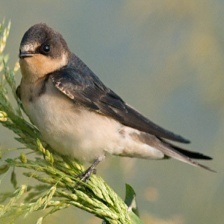
Species: BARN SWALLOW
Scientific name: HIRUNDO RUSTICA